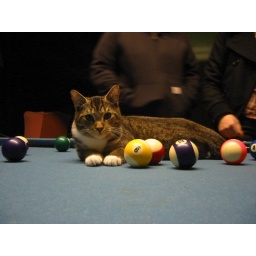
One of the three unnamed cats residing in the warehouse/performance space we called home for the weekend.